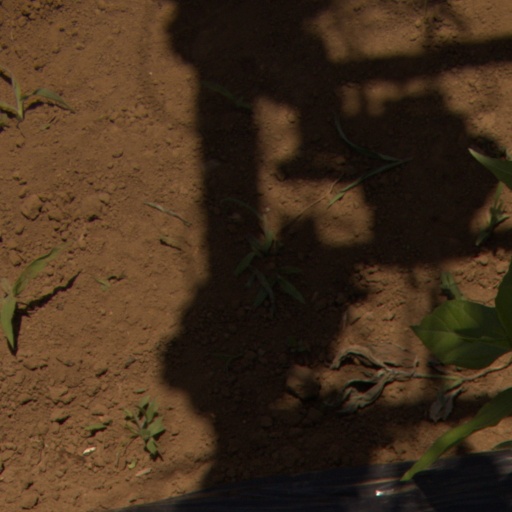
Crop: Jerusalem artichoke